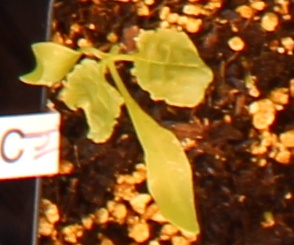
Label: Sugar beet